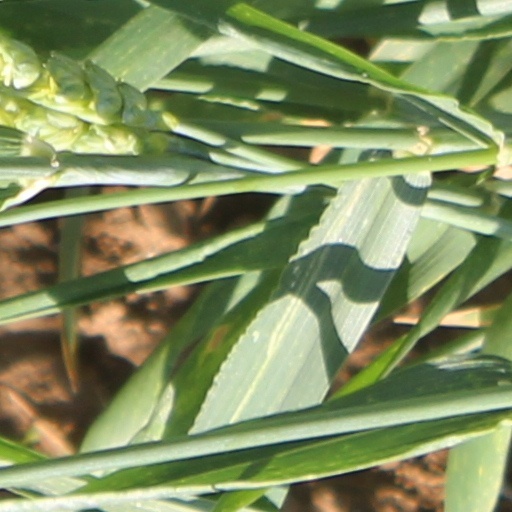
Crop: wheat